Lat Pau

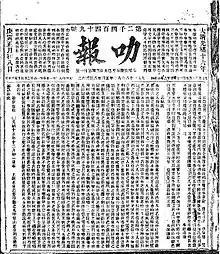
The "Lat Pau", 28 August 1890

Lat Pau was one of the earliest Chinese-language newspapers published in Singapore under the Straits Settlements. It was first published in December 1881 by See Ewe Lay under Lat Pau Press Ltd. It was published for 52 years, ending in March 1932. It was Singapore's longest-running local-run Chinese newspaper before World War II.